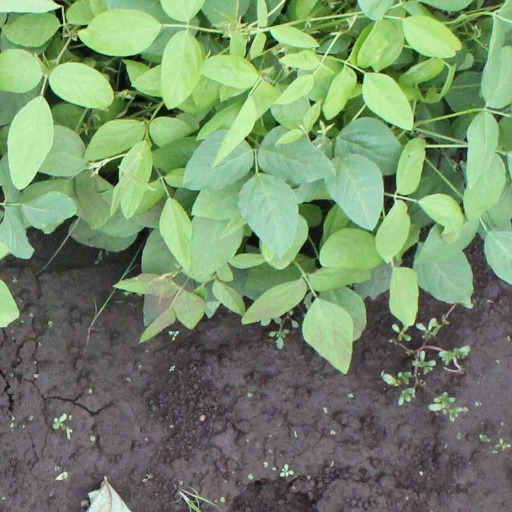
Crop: soybean